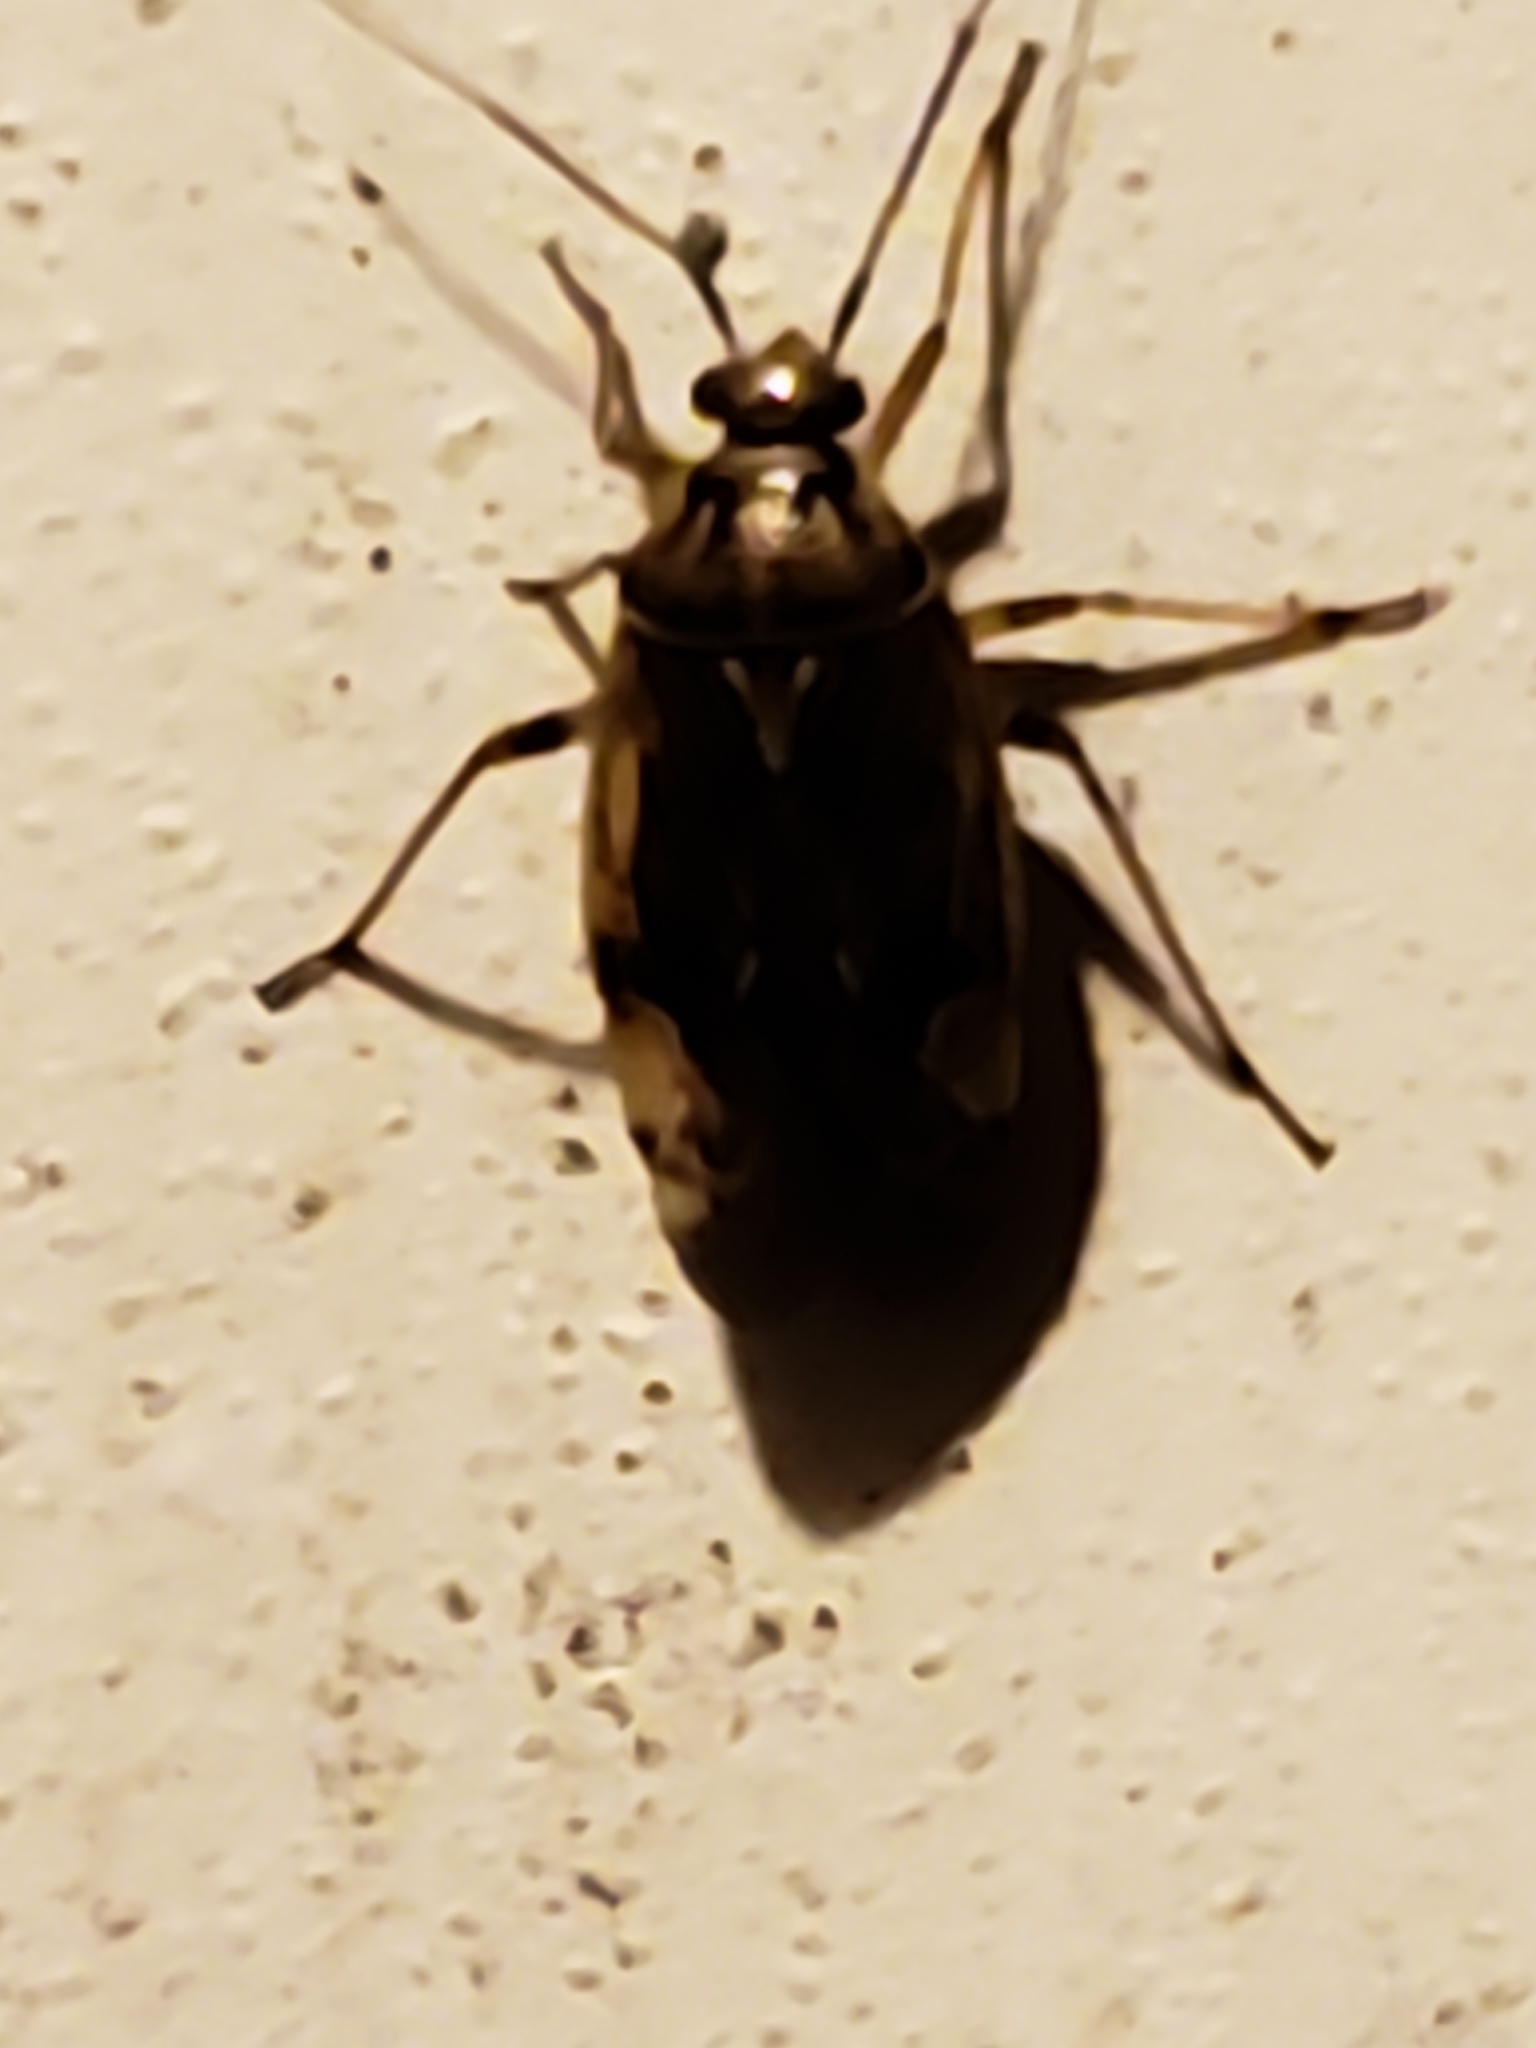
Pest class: lygus_bug